SLUG Queen

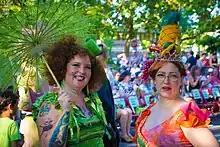
S.L.U.G. Queen Pageant 2012 Queen Sadie Slimy Stitches and Queen Carmen Slugana

The S.L.U.G. Queen (an acronym for the "Society for the Legitimization of the Ubiquitous Gastropod"), is a humorous character concept considered to be the unofficial goodwill ambassador of the City Of Eugene, Oregon, United States. The SLUG Queen presided over events in Eugene, including the now-defunct Eugene Celebration and EUG Parade. The S.L.U.G. Queen has never been the domain of the Eugene Celebration despite their origin connection. In fact, the S.L.U.G. Queen concept was born as a direct response in opposition to the conventional nature of the name "Eugene Celebration". A new S.L.U.G. Queen is crowned on the second Friday in August after a public competition. The queen is named "S.L.U.G." as a rebellious nod to the more common tradition of crowning agricultural queens, often selected for beauty, as opposed to wit and audacity. Slugs were selected to celebrate because they are ubiquitous in the Willamette Valley, they are antithetical to traditional or stereotypical mascots, and they symbolize creativity and unbridled good-natured humor. The newly crowned S.L.U.G. Queen is referred to as the "Raining" S.L.U.G. Queen. After a year of "rain", the S.L.U.G. Queen is promoted to Old Queen (never former or past).